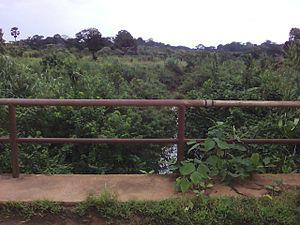
Rivière Offama
Boura 1 est un village camerounais, une chefferie de troisième degré située dans la Région du Centre au Cameroun. Il est l'un des trois villages constituant le canton Kombé dans l'arrondissement de Mbangassina, département du Mbam-et-Kim.